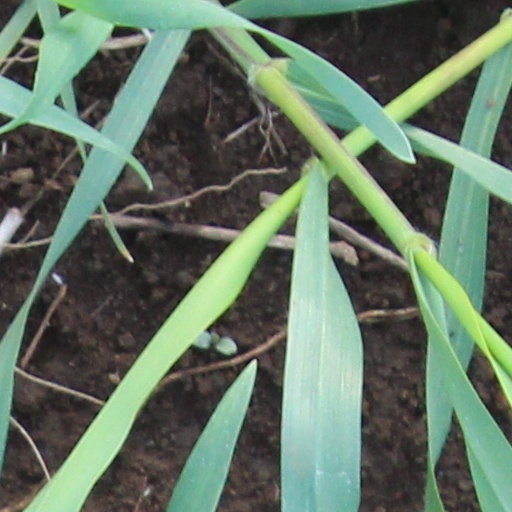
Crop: wheat